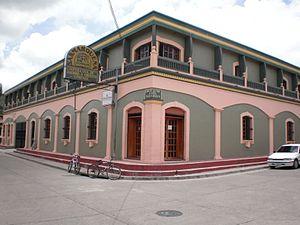
Édifice du siège social de la Coopérative Sanmarqueña, dans la ville de San Marcos de Colón Español: Edificio de la oficina principal de la Cooperativa de Ahorro y Crédito Sanmarqueña Limitada en la ciudad de San Marcos de Colón
San Marcos de Colón est l'une des 16 municipalités du département de Choluteca et la deuxième municipalité en superficie. Cette localité est située le long de la route panaméricaine, à 192 km de Tegucigalpa, à 53 km de Choluteca et à 12 km de El Espino, point frontalier avec le Nicaragua.